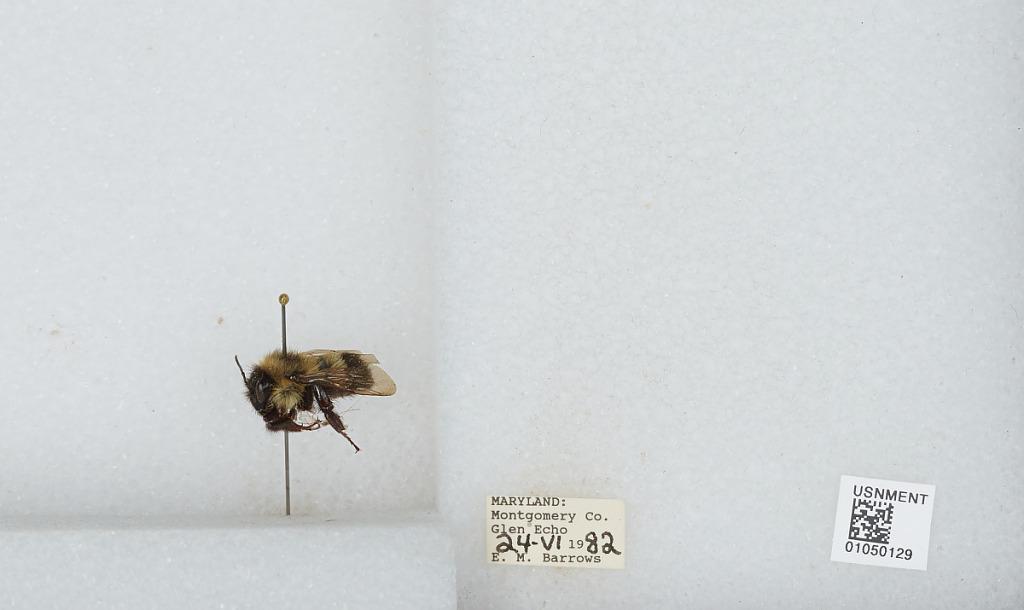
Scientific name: Bombus sp.
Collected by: E. Barrows
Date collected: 1982-6-24
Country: United States
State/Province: Maryland
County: Montgomery
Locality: Glen Echo
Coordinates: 38.9686, -77.1425